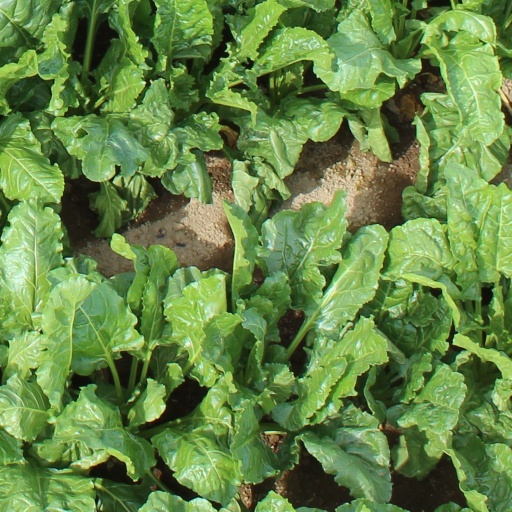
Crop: sugar beet